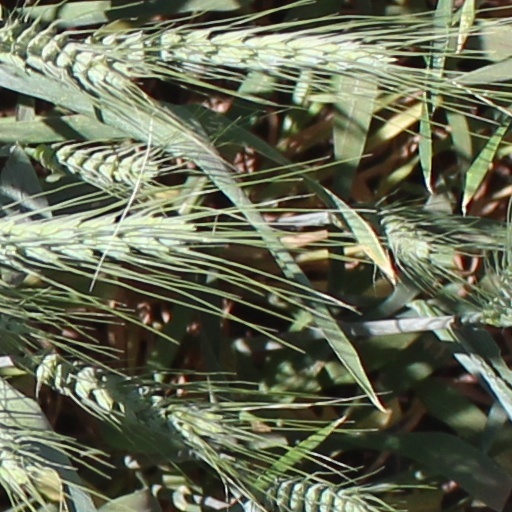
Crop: wheat